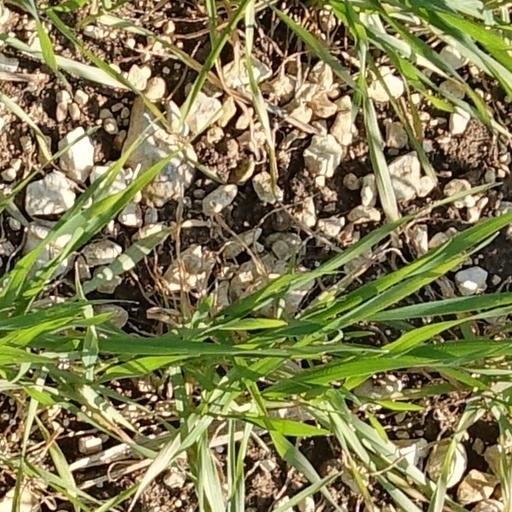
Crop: wheat